Heath Town

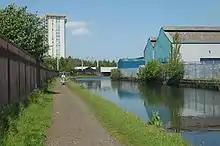
Wyrley & Essington canal near Heath Town

The Wyrley and Essington Canal passes through Heath Town. The canal runs from Wolverhampton via Wednesfield towards the coalfields at Essington and Great Wyrley, Bloxwich, Pelsall and Chasewater.